Kellanova

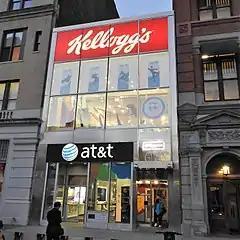
Former Kellogg's Café, Union Square (Manhattan)

Kellanova, formerly known as the Kellogg Company, is an American multinational food manufacturing company headquartered in Chicago, Illinois, US. It was formed on October 2, 2023 as the result of the Kellogg's spin-off. Kellanova produces and markets convenience foods and snack foods, including crackers and toaster pastries, cereal, and markets their products by several well-known brands including Kellogg's, Rice Krispies Treats, Pringles, Eggo, and Cheez-It. Outside North America, Kellanova markets cereals such as Corn Flakes, Rice Krispies, Frosties and Coco Pops.